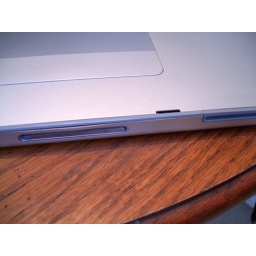
slight bulge near screen unlock button, cracked plastic to left of superdrive